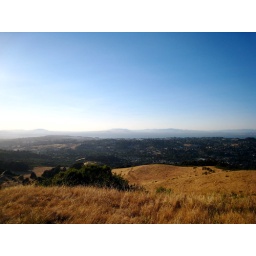
after work, kari took me and nikos hiking in wildcat canyon regional park. sasha the dog came too.